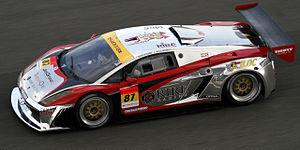
La saison 2013 de Super GT ou 2013 Autobacs Super GT Series est la vingt-et-unième saison du championnat de voitures de tourisme japonais organisé par la fédération japonaise et aujourd'hui renommé Super GT. Cette saison sera la dernière avec les réglementations GT500 actuelles car la saison 2014 verra l’unification des réglementations avec le Deutsche Tourenwagen Masters, le championnat allemand de voitures de tourisme. La saison débute le 7 avril 2013 et prendra fin le 24 novembre 2013, après 9 courses régulières et 2 événements hors-championnat.
JLOC est une écurie de course automobile japonaise fondée en 1993. Comme son nom l'indique, son but est de faire courir des gentlemen driver dans des compétitions de grand tourisme et d'endurance.